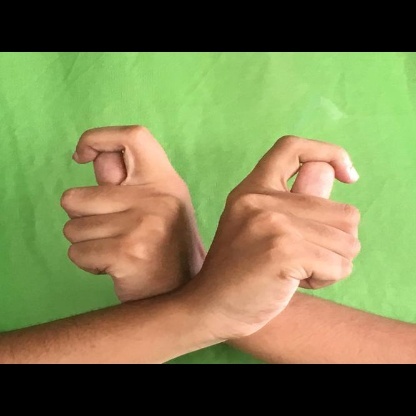
Mudra: Berunda